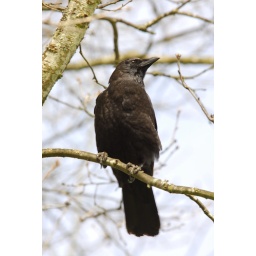
This raven sat in the tree screaming at everyone as if supervising who was eating what.